MG 42

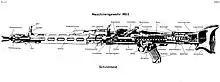
MG 42 based MG3 in 7.62×51mm NATO

In the German heavy machine gun (HMG) platoons, each platoon served four MG 34/MG 42 machine guns, used in the sustained fire mode mounted on tripods. In 1944, this was altered to six machine guns in three sections with two seven-man heavy machine gun squads per section as follows: